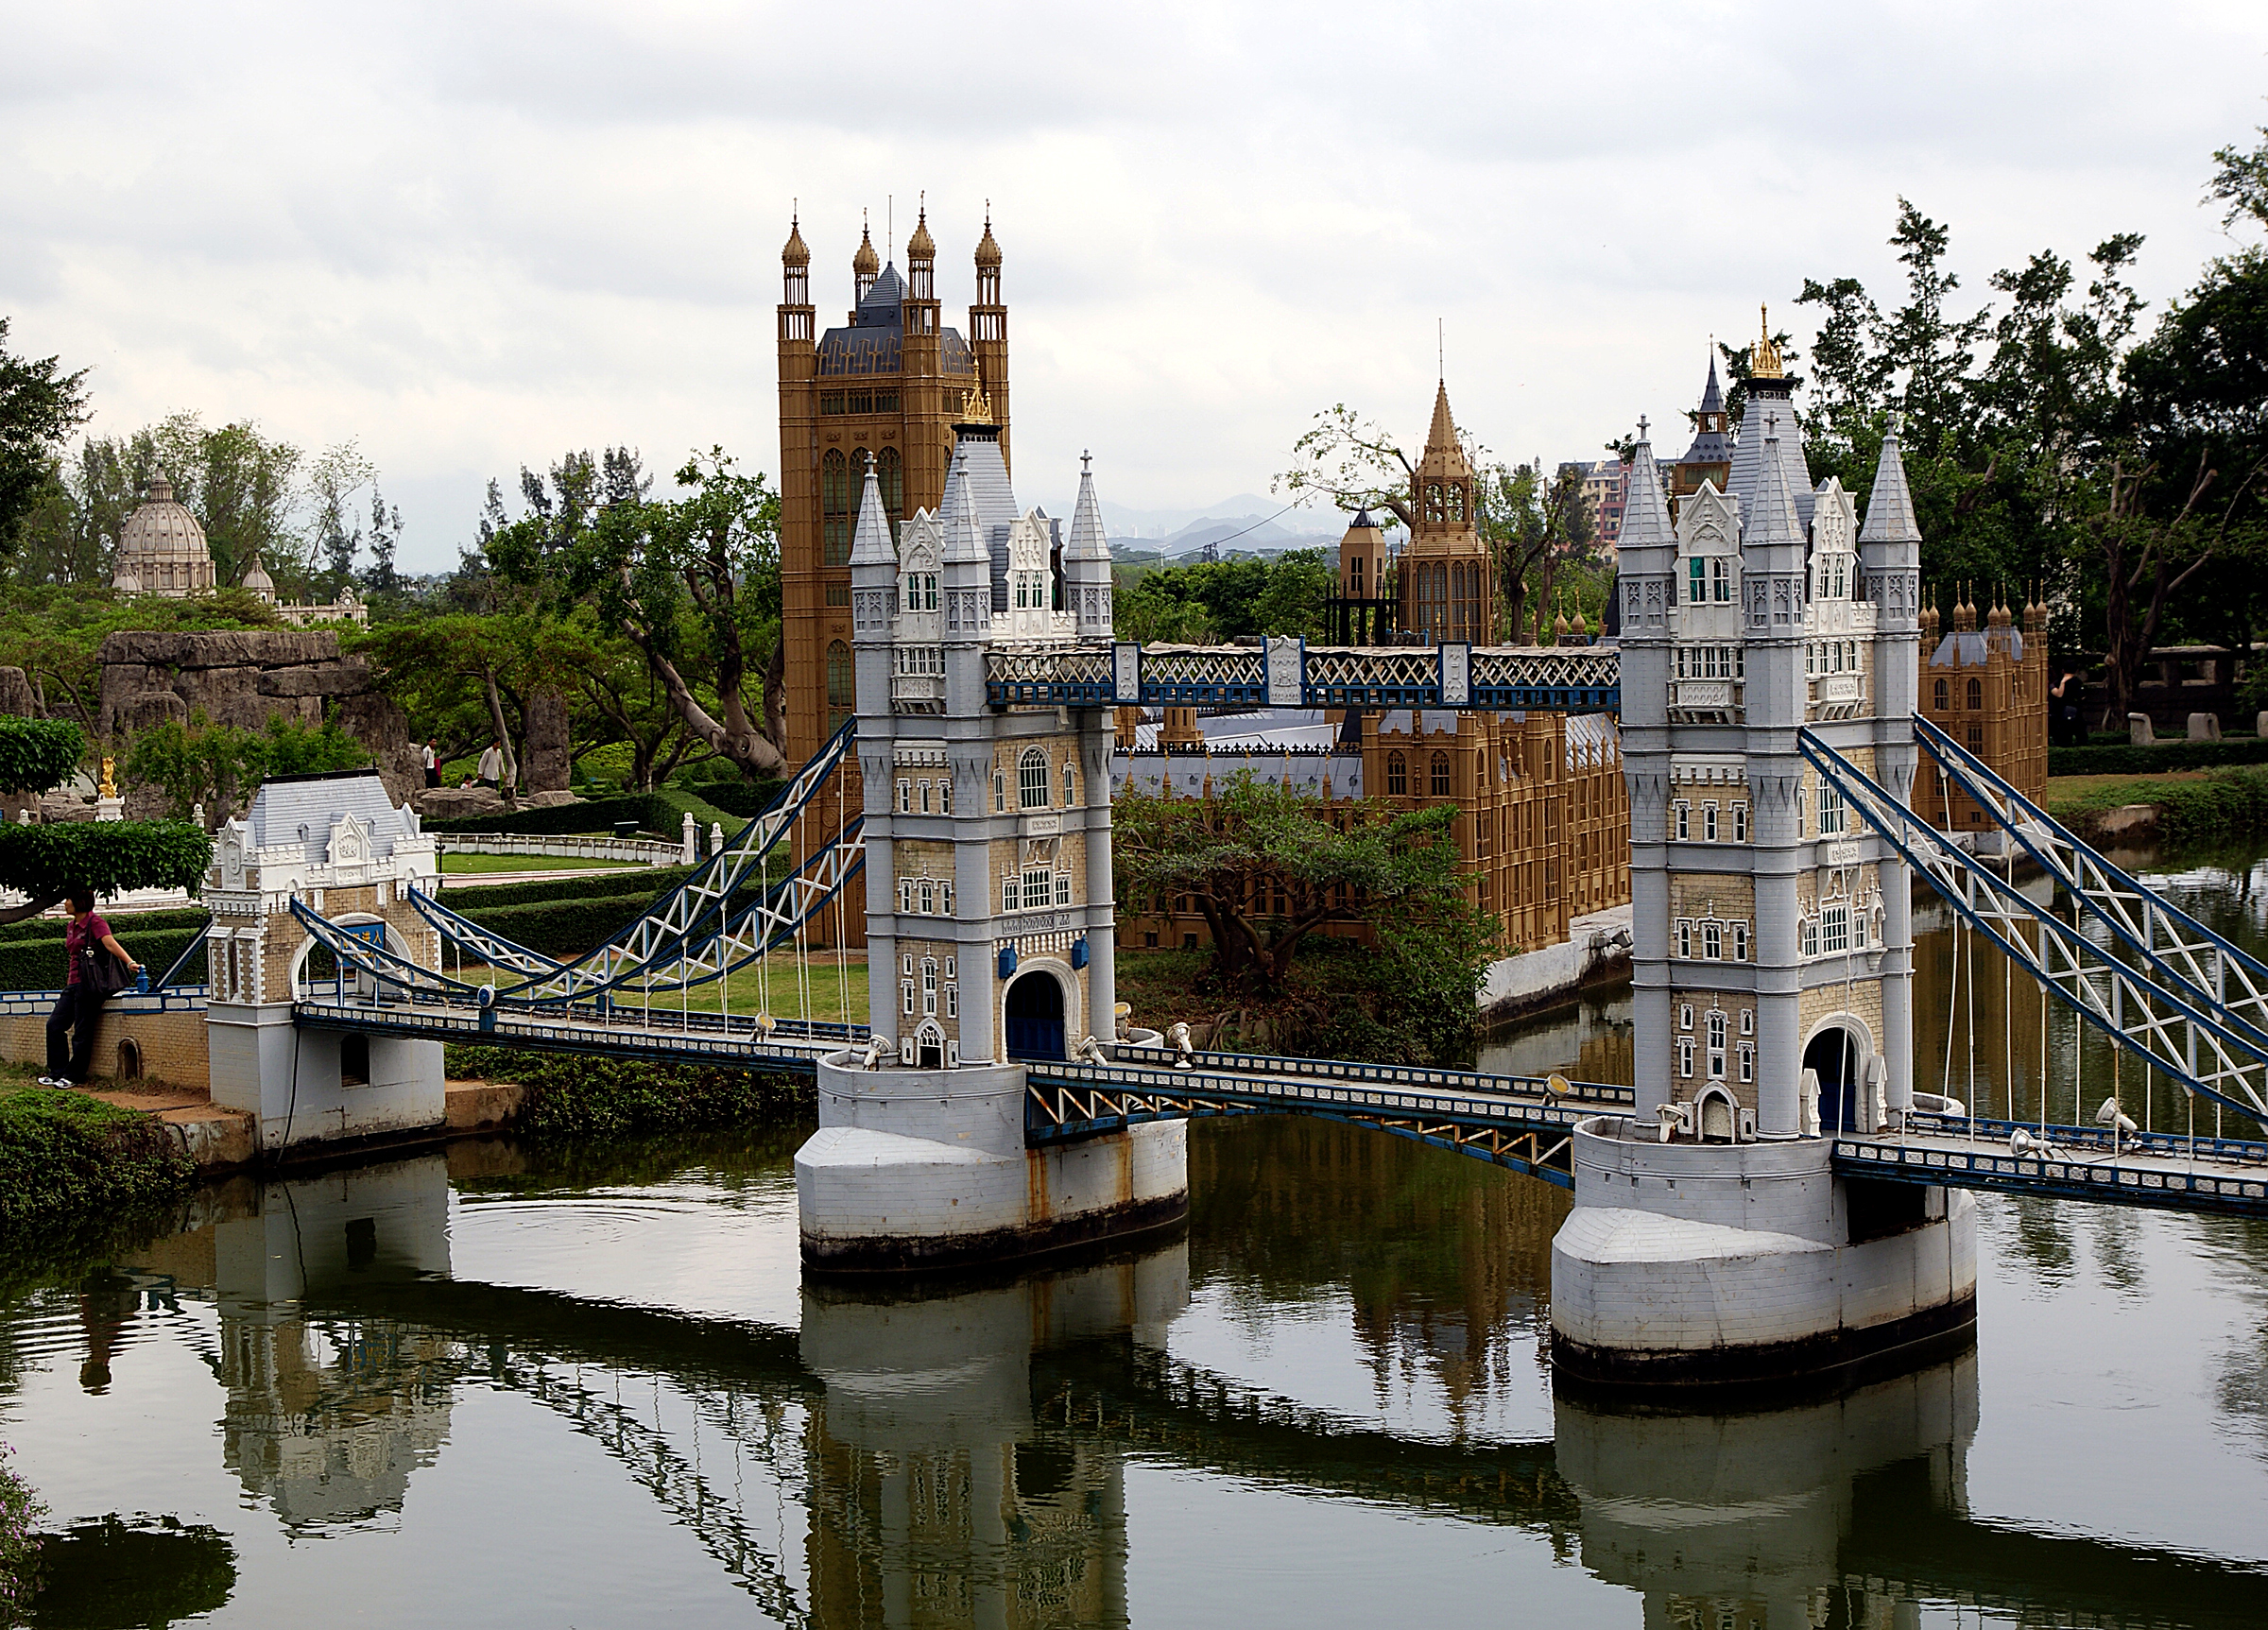
water, bridge, chateau, river, canal, reflection, park, landmark, tourism, themepark, waterway, publicdomain, windowsontheworld, modelbuildings, towerbridge, nonbuilding structure